Igor Škamperle

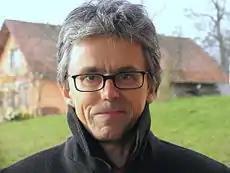
Igor Škamperle

Igor Škamperle (born 21 November 1962) is a Slovenian sociologist, cultural theorist, novelist, essayist, mountaineer and translator.